Anomoepus

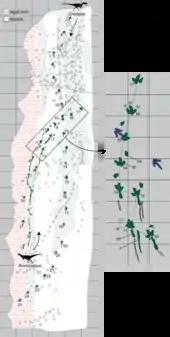
Map showing tracks of "Anomoepus" (green) and "Grallator" (blue) in Moyeni

All four feet have left impressions. The smaller forefeet have five toes, whereas the larger hind feet have three toes. There is also an impression which might indicate where the creature rested. The footprints were discovered, amongst others, by a farm boy, Pliny Moody. E.B. Hitchcock, a clergyman, described the "Anomoepus" footprints and others as evidence of ancient birds. They have since been identified as belonging to a dinosaur, probably an ornithischian, as indicated by the number of toes and the absence of claws on the rear digits. Trackways assigned to "Anomoepus" from Western Australia, Poland, Slovakia and Czech Republic have also been described. "Anomoepus" is the name of the footprint, not of the dinosaur, the identity of which remains unknown.